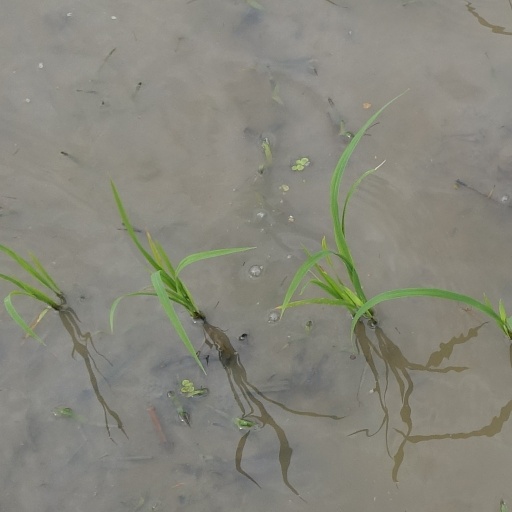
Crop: rice